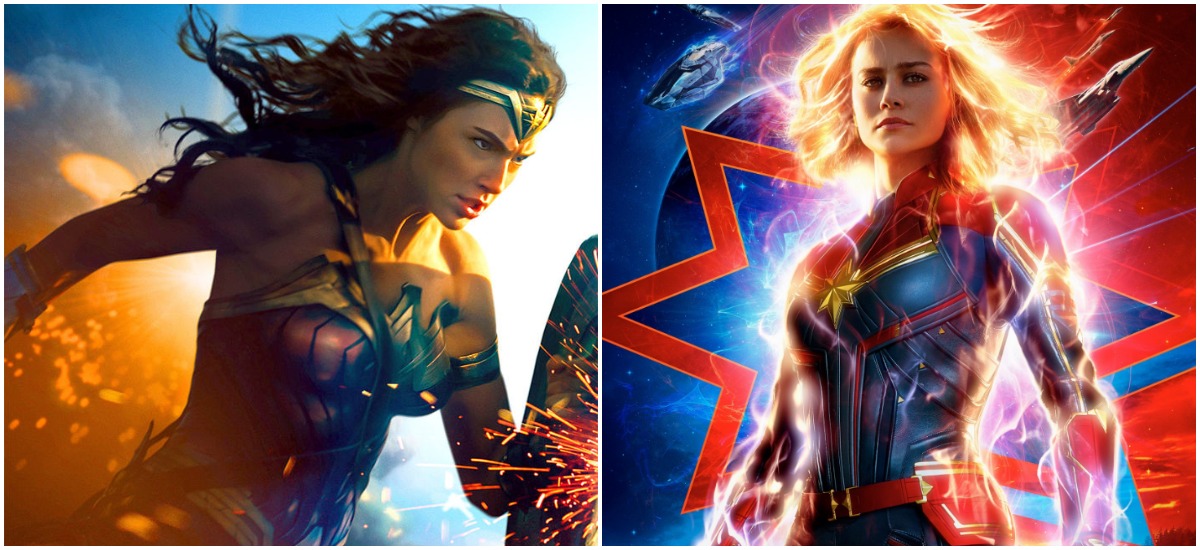
Gender: women